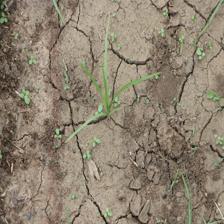
Label: Grass